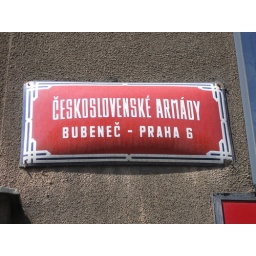
This is the street sign on the side of our apartment building in Prague.